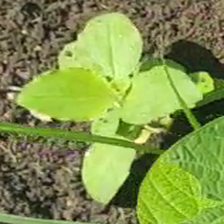
Weed species: Kena_(Commplina_benghalensio)